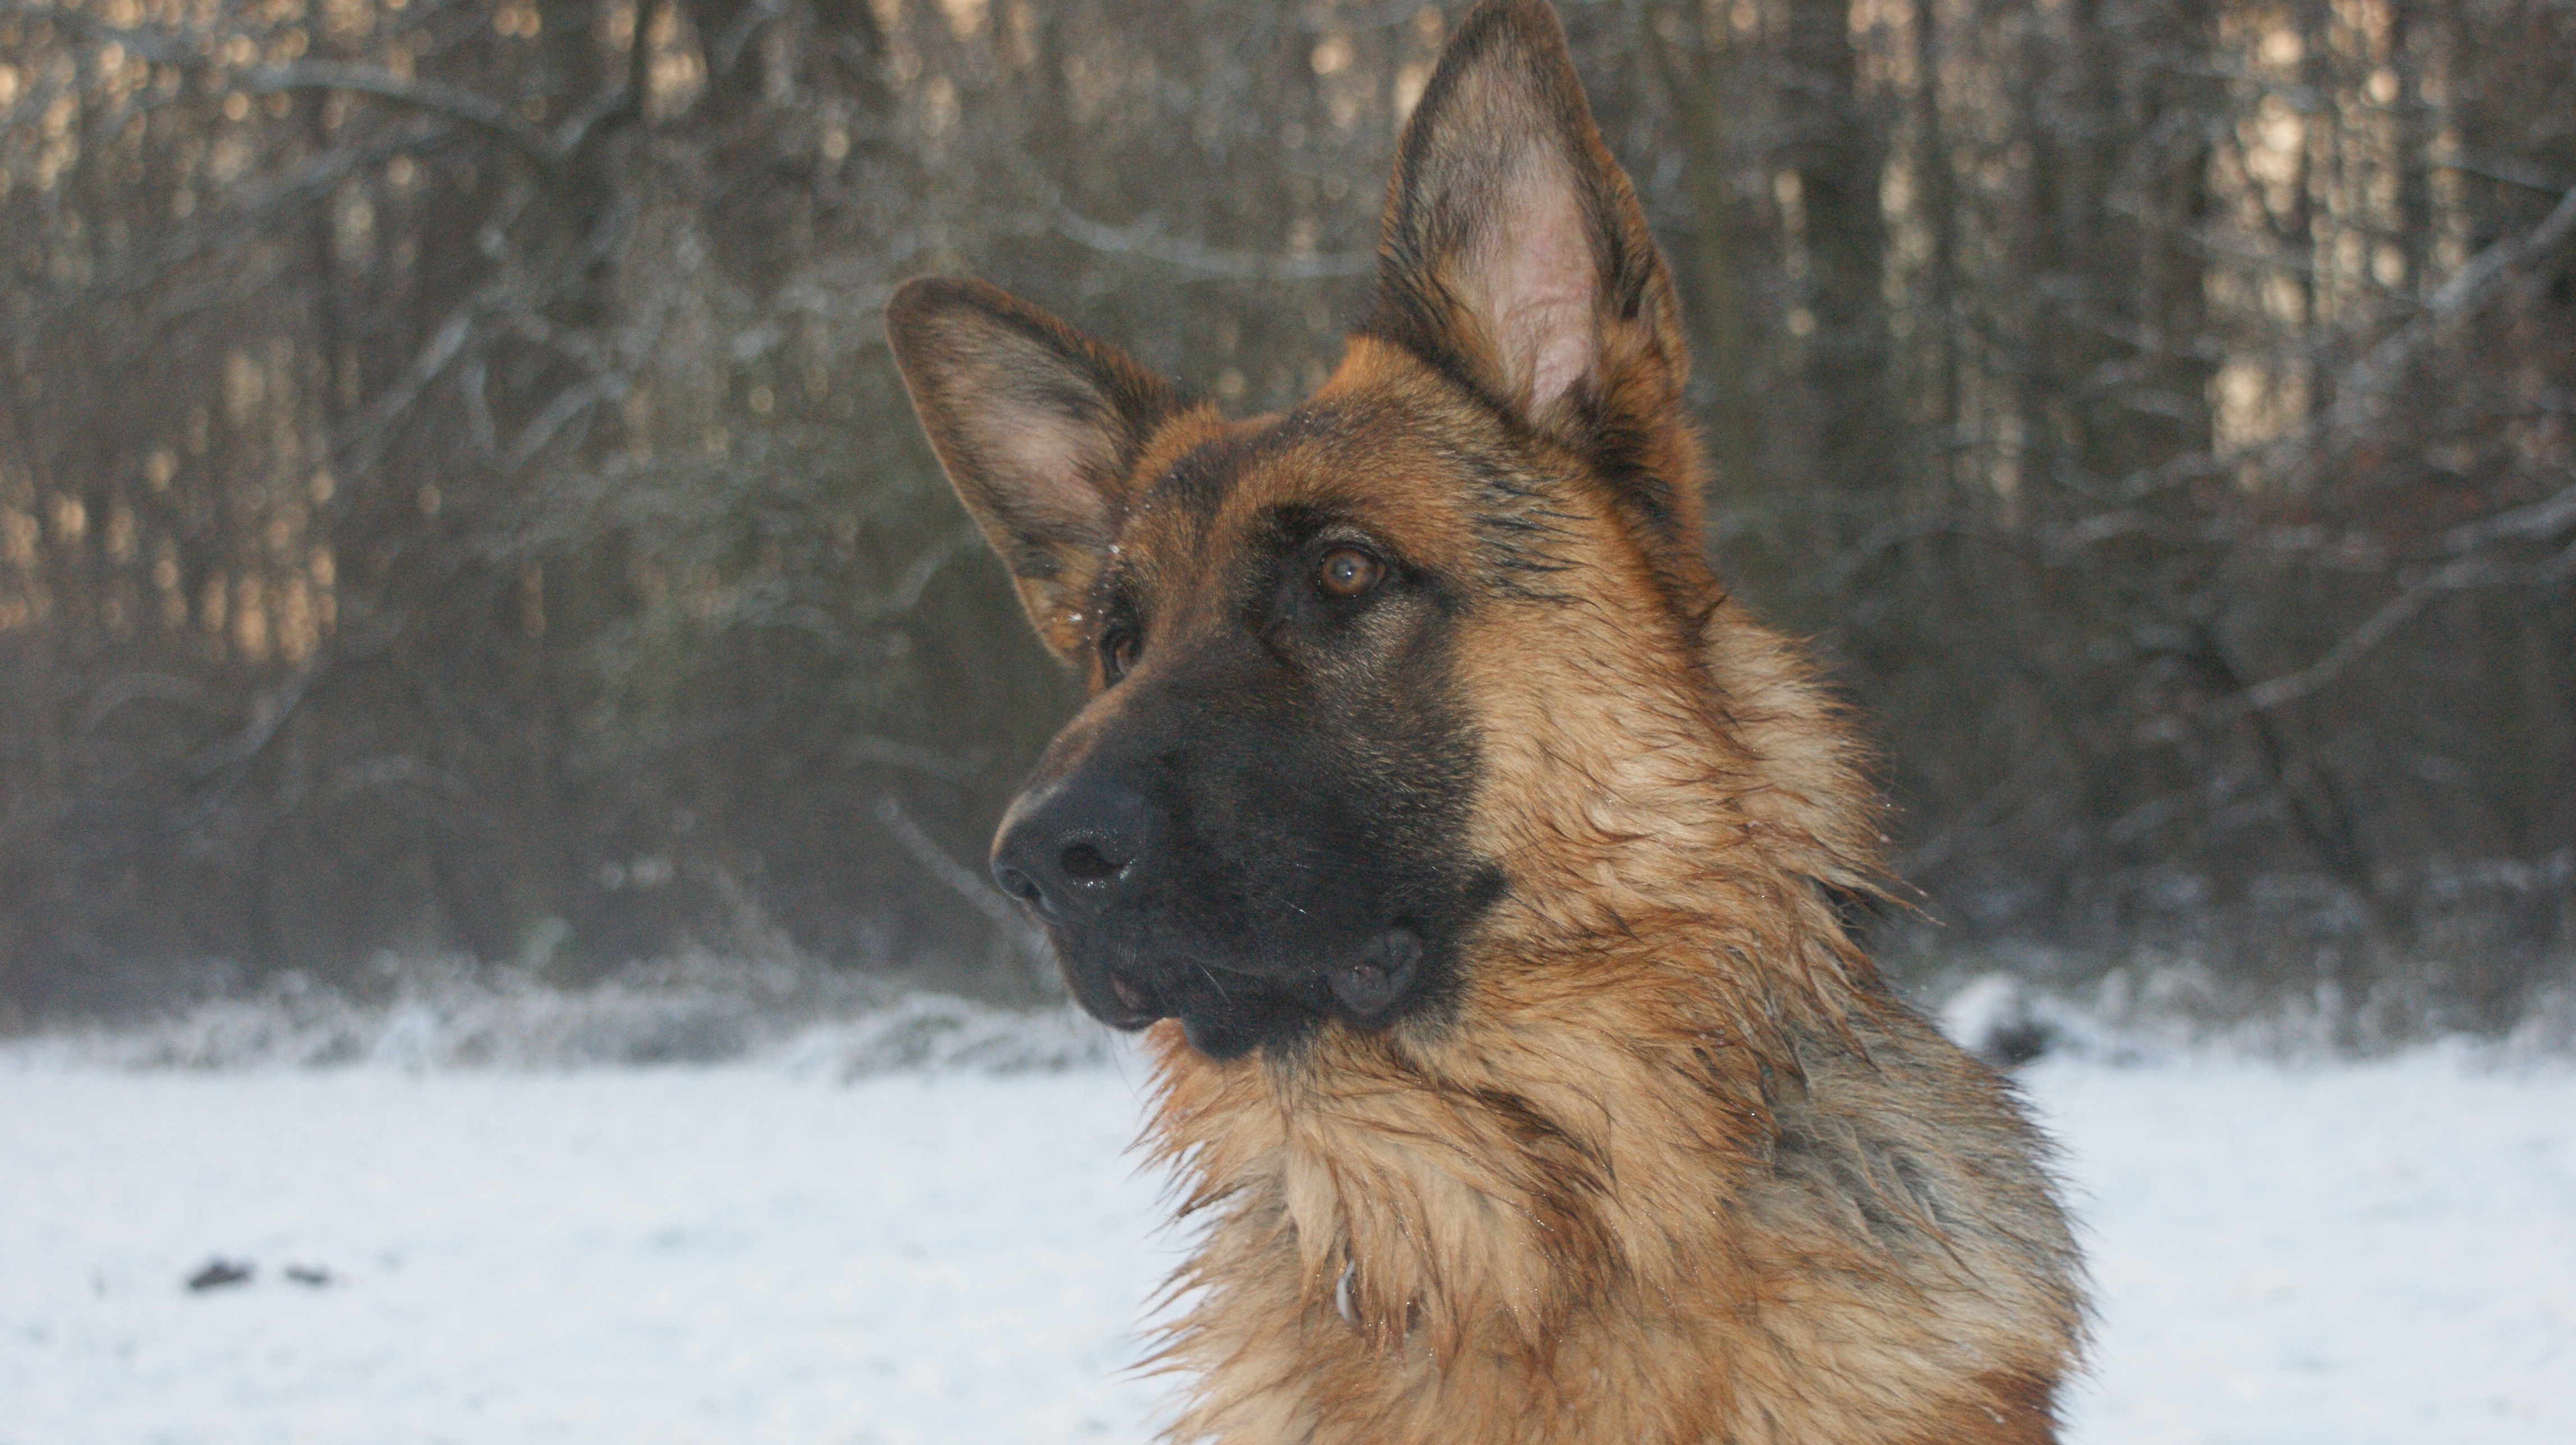
german, sheperd, dog, old german shepherd dog, dog like mammal, dog breed, mammal, east european shepherd, german shepherd dog, kunming wolfdog, king shepherd, tervuren, shiloh shepherd dog, snow, snout, winter, dog breed group, carnivoran